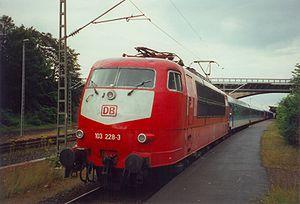
La série 103 est une série de locomotives électriques exploitées par la Deutsche Bundesbahn. Elles ont longtemps été perçues comme la série phare du matériel roulant de la DB.